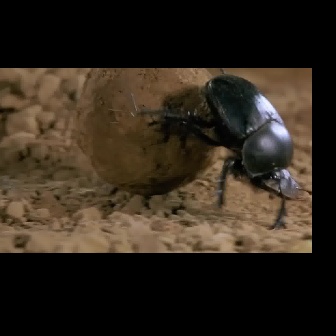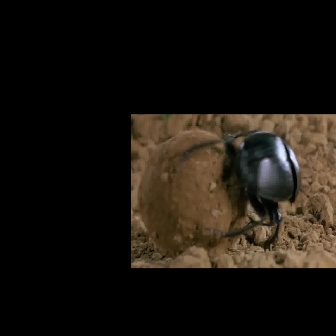
  Please identify the target specified by the bounding box [136,67,298,230] in the first image and locate it in the second image. Return the coordinates in [x_min,y_min,x_max,y_max] format.
Answer: [181,129,300,248]